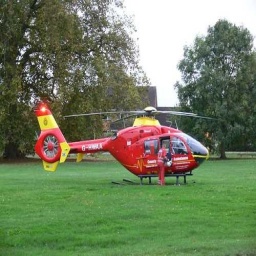
Label: ambulance